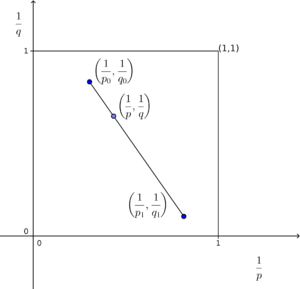
Exposants des espaces de départ de d'arrivée de l'opérateur interpolé dans le théorème de Riesz-Thorin
En mathématiques, le théorème de Riesz-Thorin, souvent désigné sous le nom de théorème d'interpolation de Riesz-Thorin ou encore de théorème de convexité de Riesz-Thorin, est un résultat sur l'interpolation des opérateurs. Il est nommé d'après Marcel Riesz et son élève Olof Thorin.